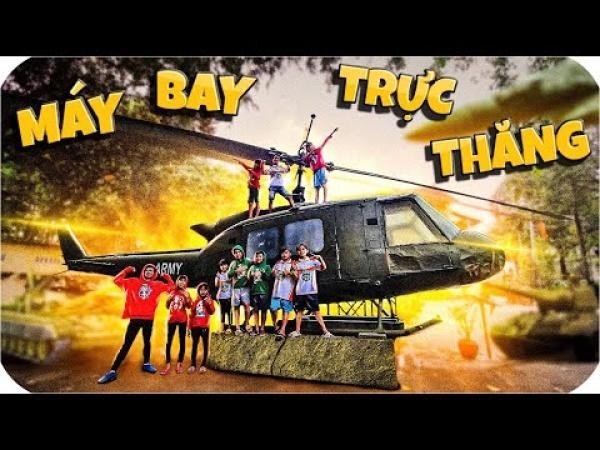
có một nhóm những đứa trẻ đang đứng ở một bên và ở trên nóc của trực thăng